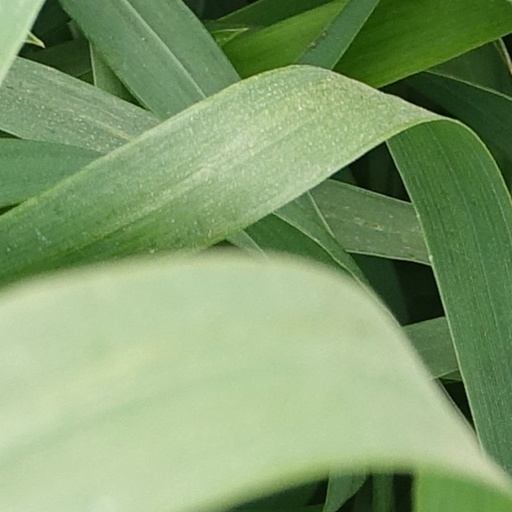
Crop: wheat